Police of the Czech Republic

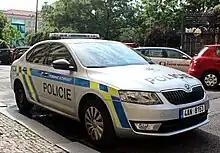
Škoda Octavia Police 2016

The Police of the Czech Republic has general jurisdiction in the investigation of misdemeanors and crimes. Its proceedings are overseen by an independent prosecutor, who can bring charges in criminal matters. It does not have jurisdiction in fields falling within the competence of other specialized bodies, such as the Customs service, military police, judicial guard or the Secret service. PČR is the main investigative body of the Ministry of the Interior. It should not be confused with the municipal police, which may be established by a municipality and which supervises public order and road safety; municipal police also have jurisdiction only over misdemeanours, and in criminal investigations may serve only in a supportive role for the state police.